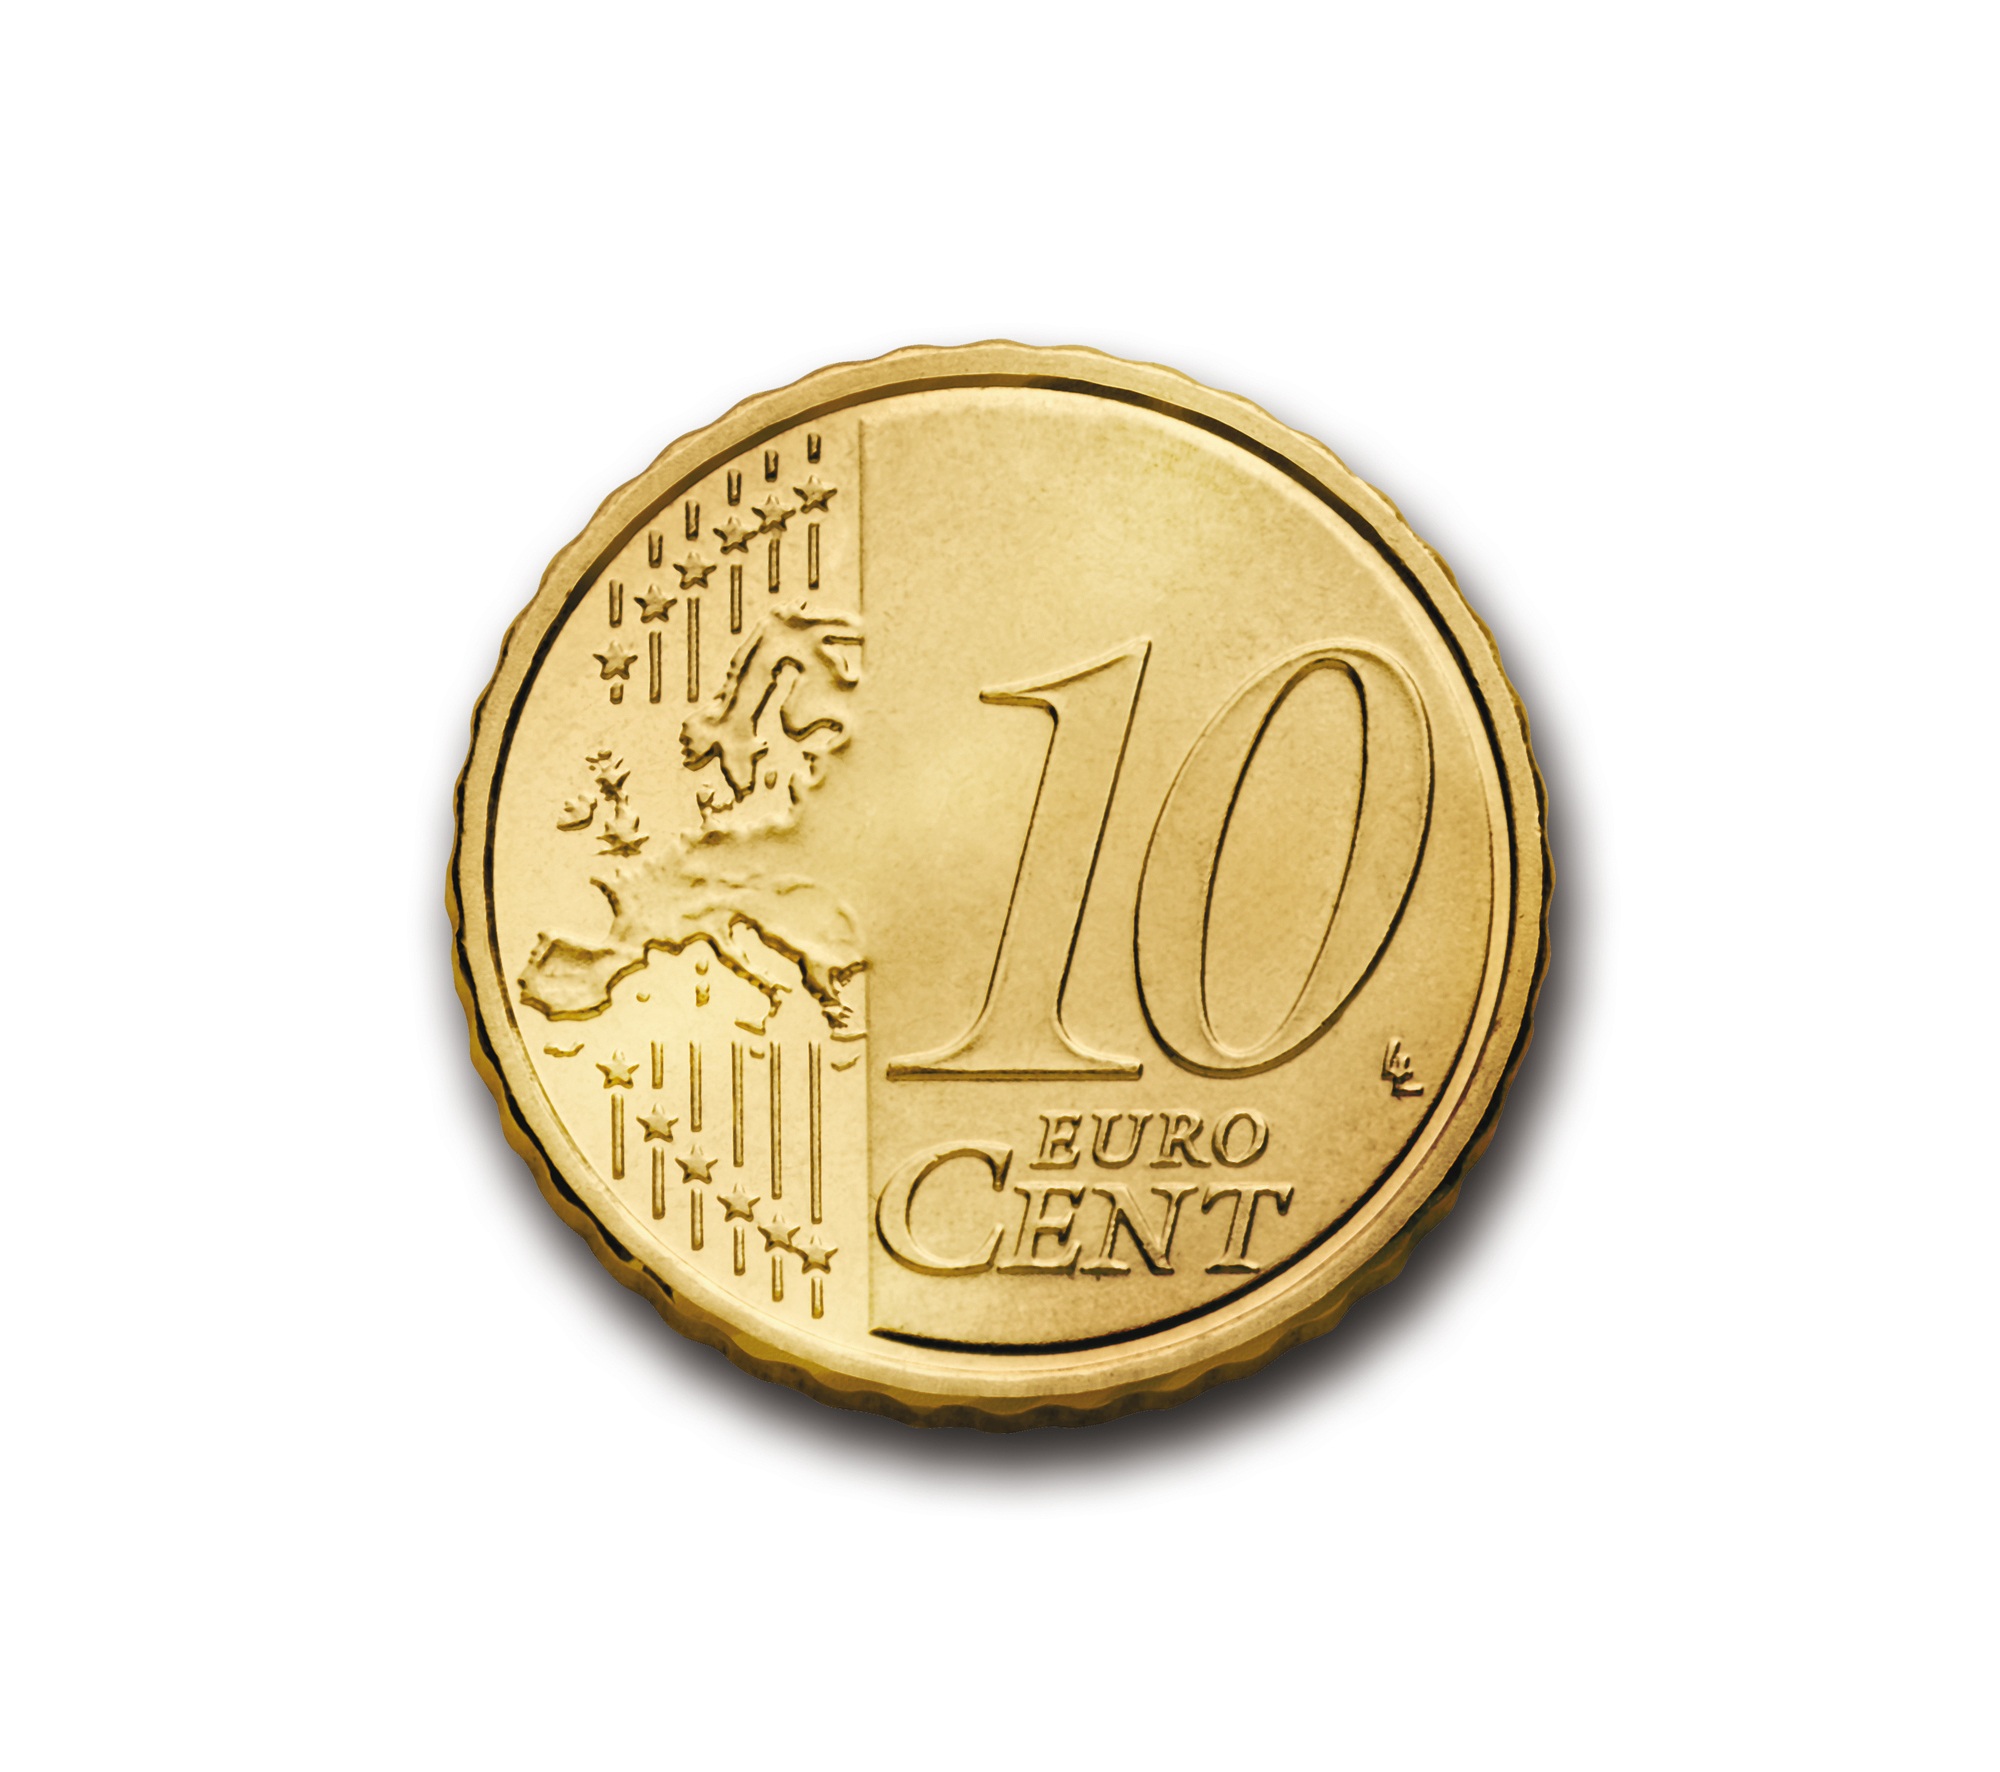
europe, metal, money, business, bank, gold, brass, currency, euro, coin, 10, deposit, cent, finance, wealth, profit, revenue, incentive, investments